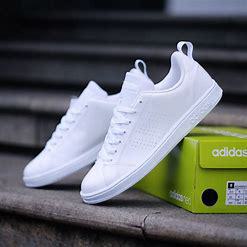
Brand: adidas
Model: neo Adidas NEO Advantage